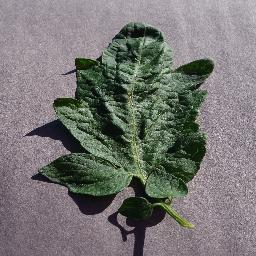
Label: Tomato___Target_Spot